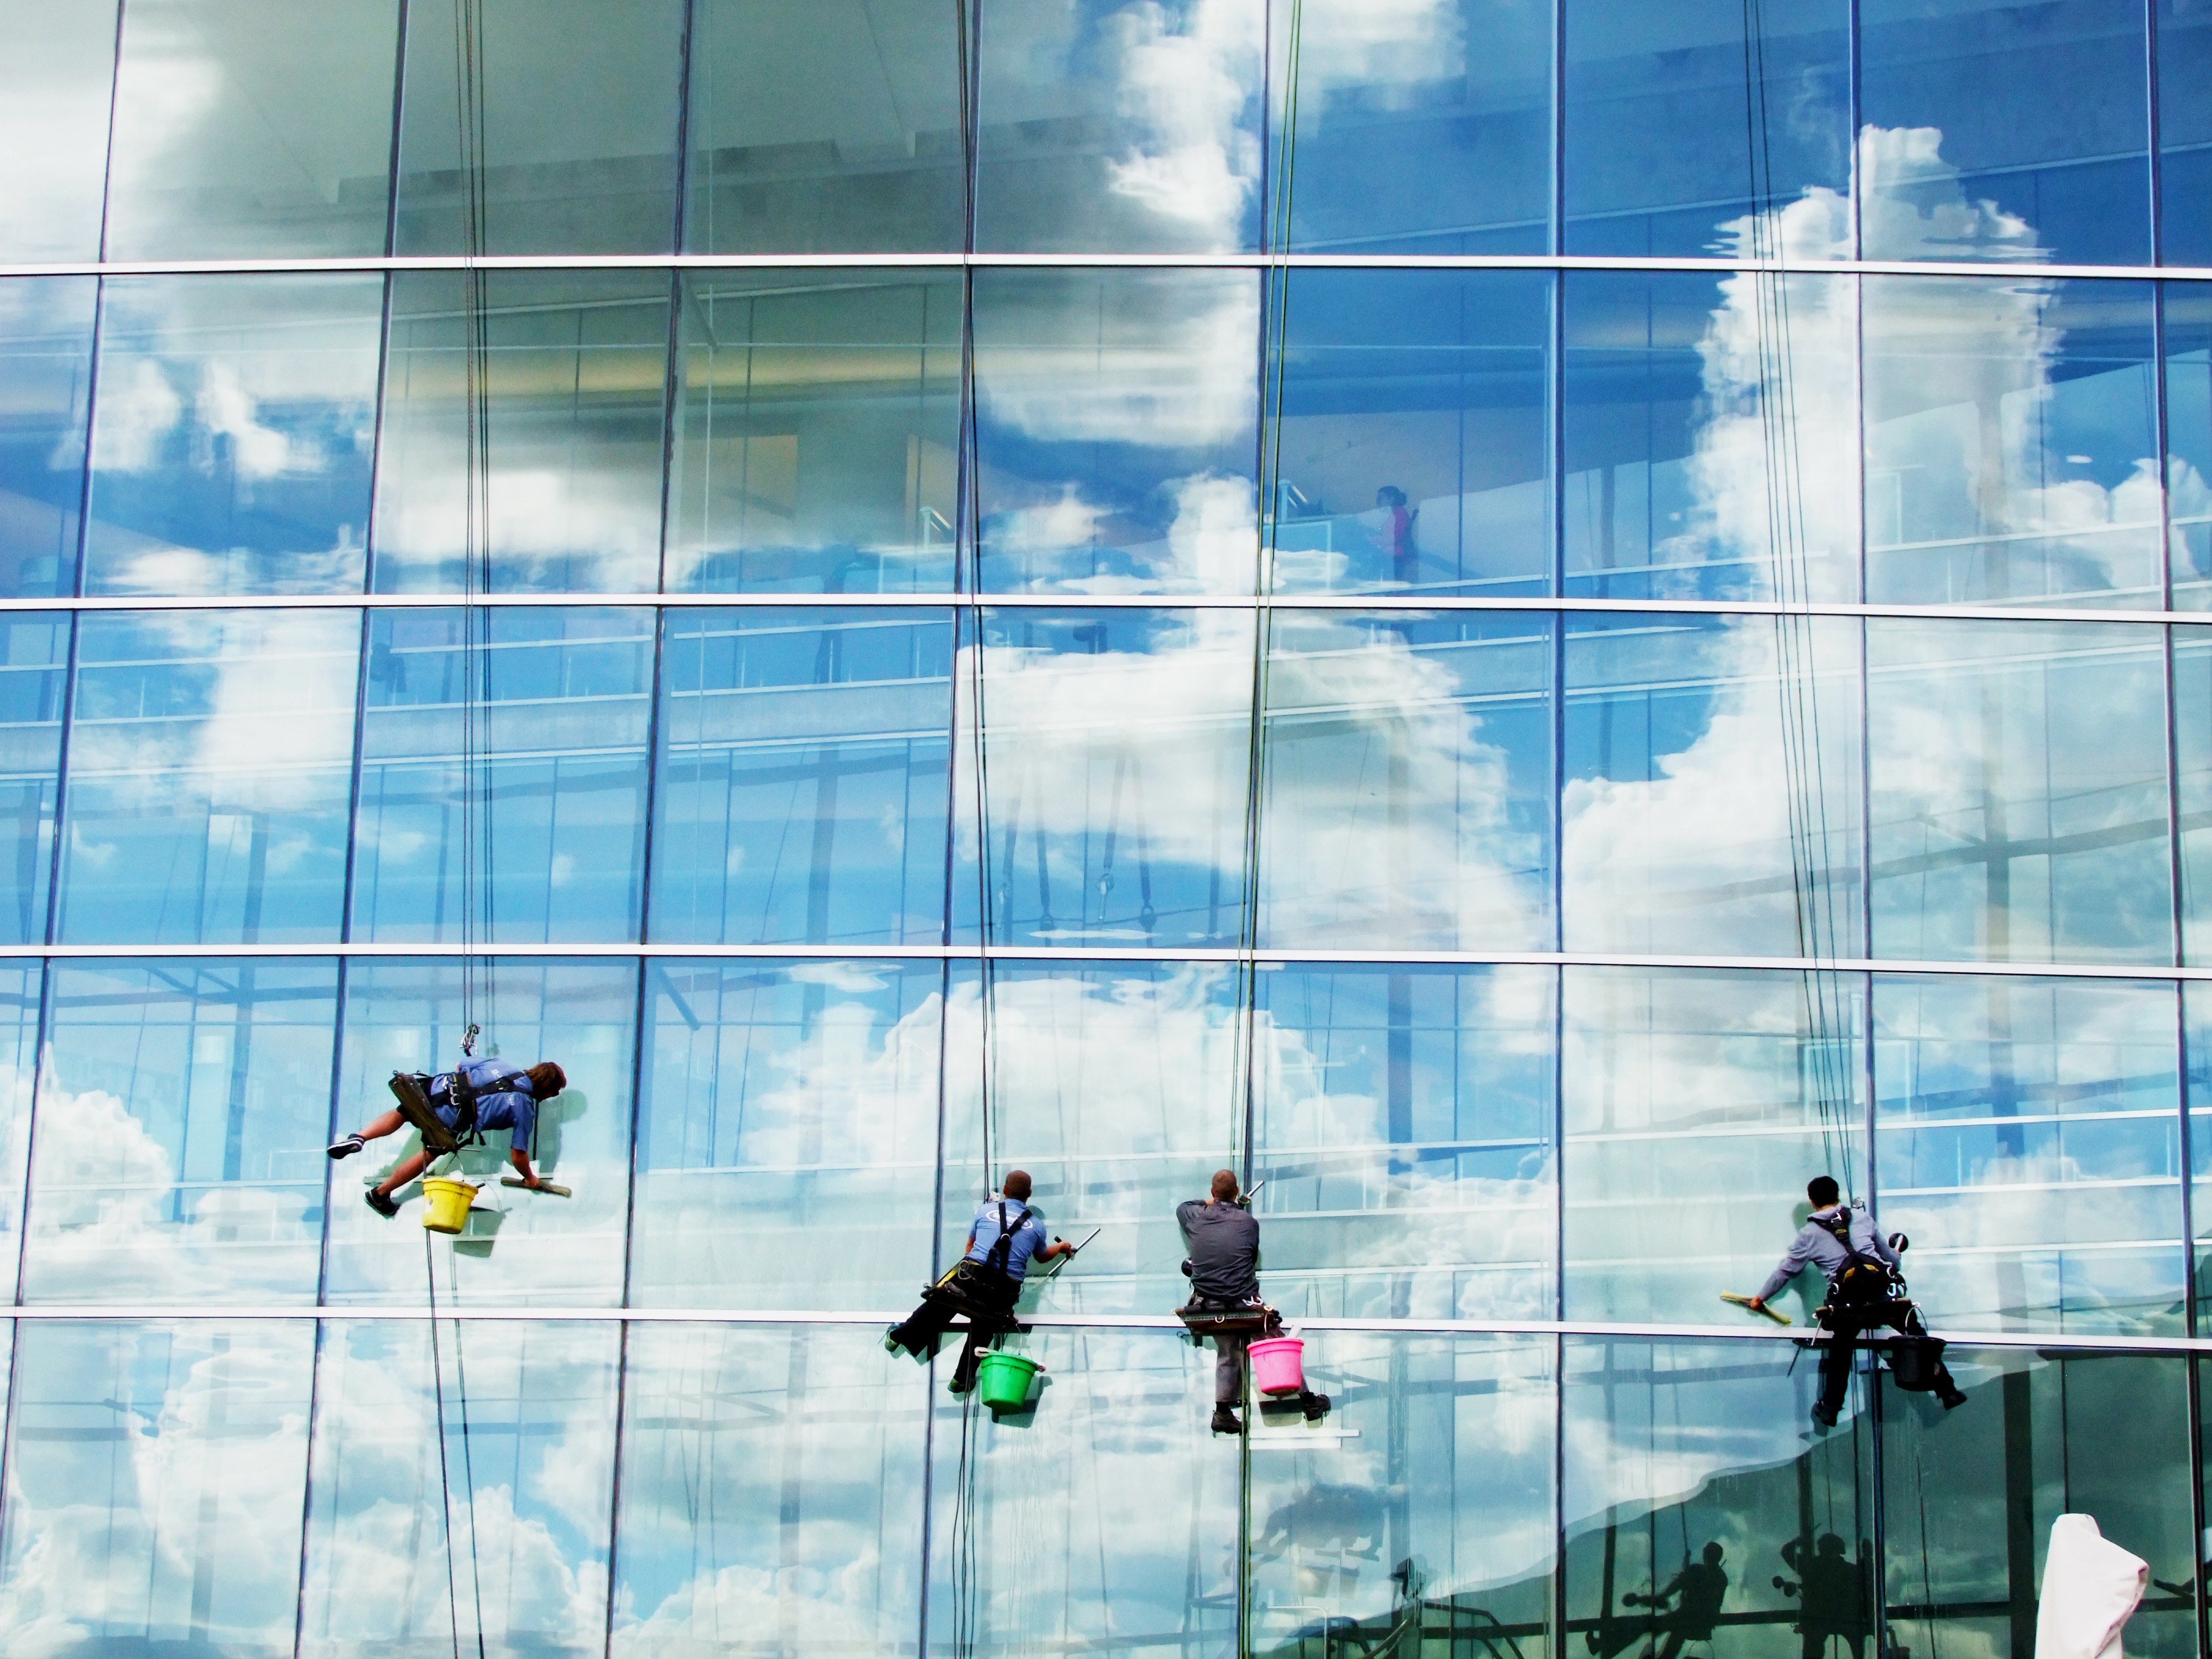
window, glass, skyscraper, reflection, color, facade, blue, screenshot, atmosphere of earth